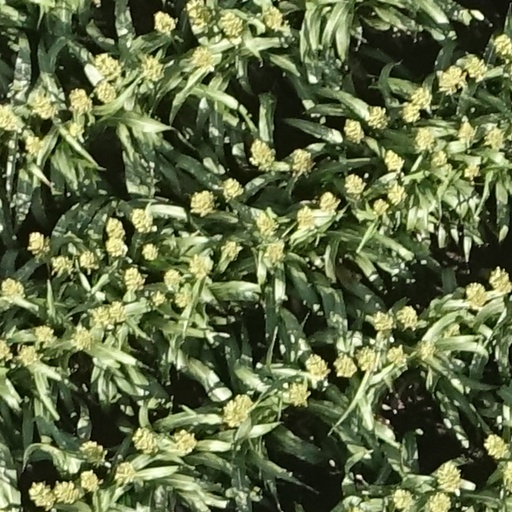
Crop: sorghum